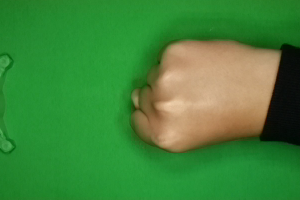
Label: rock